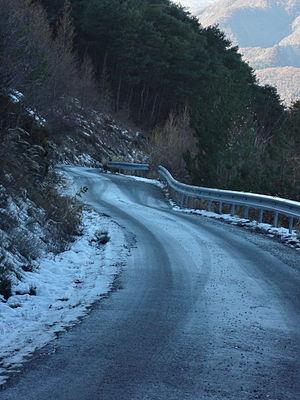
Venterol est une commune française, située dans le département des Alpes-de-Haute-Provence en région Provence-Alpes-Côte d'Azur.